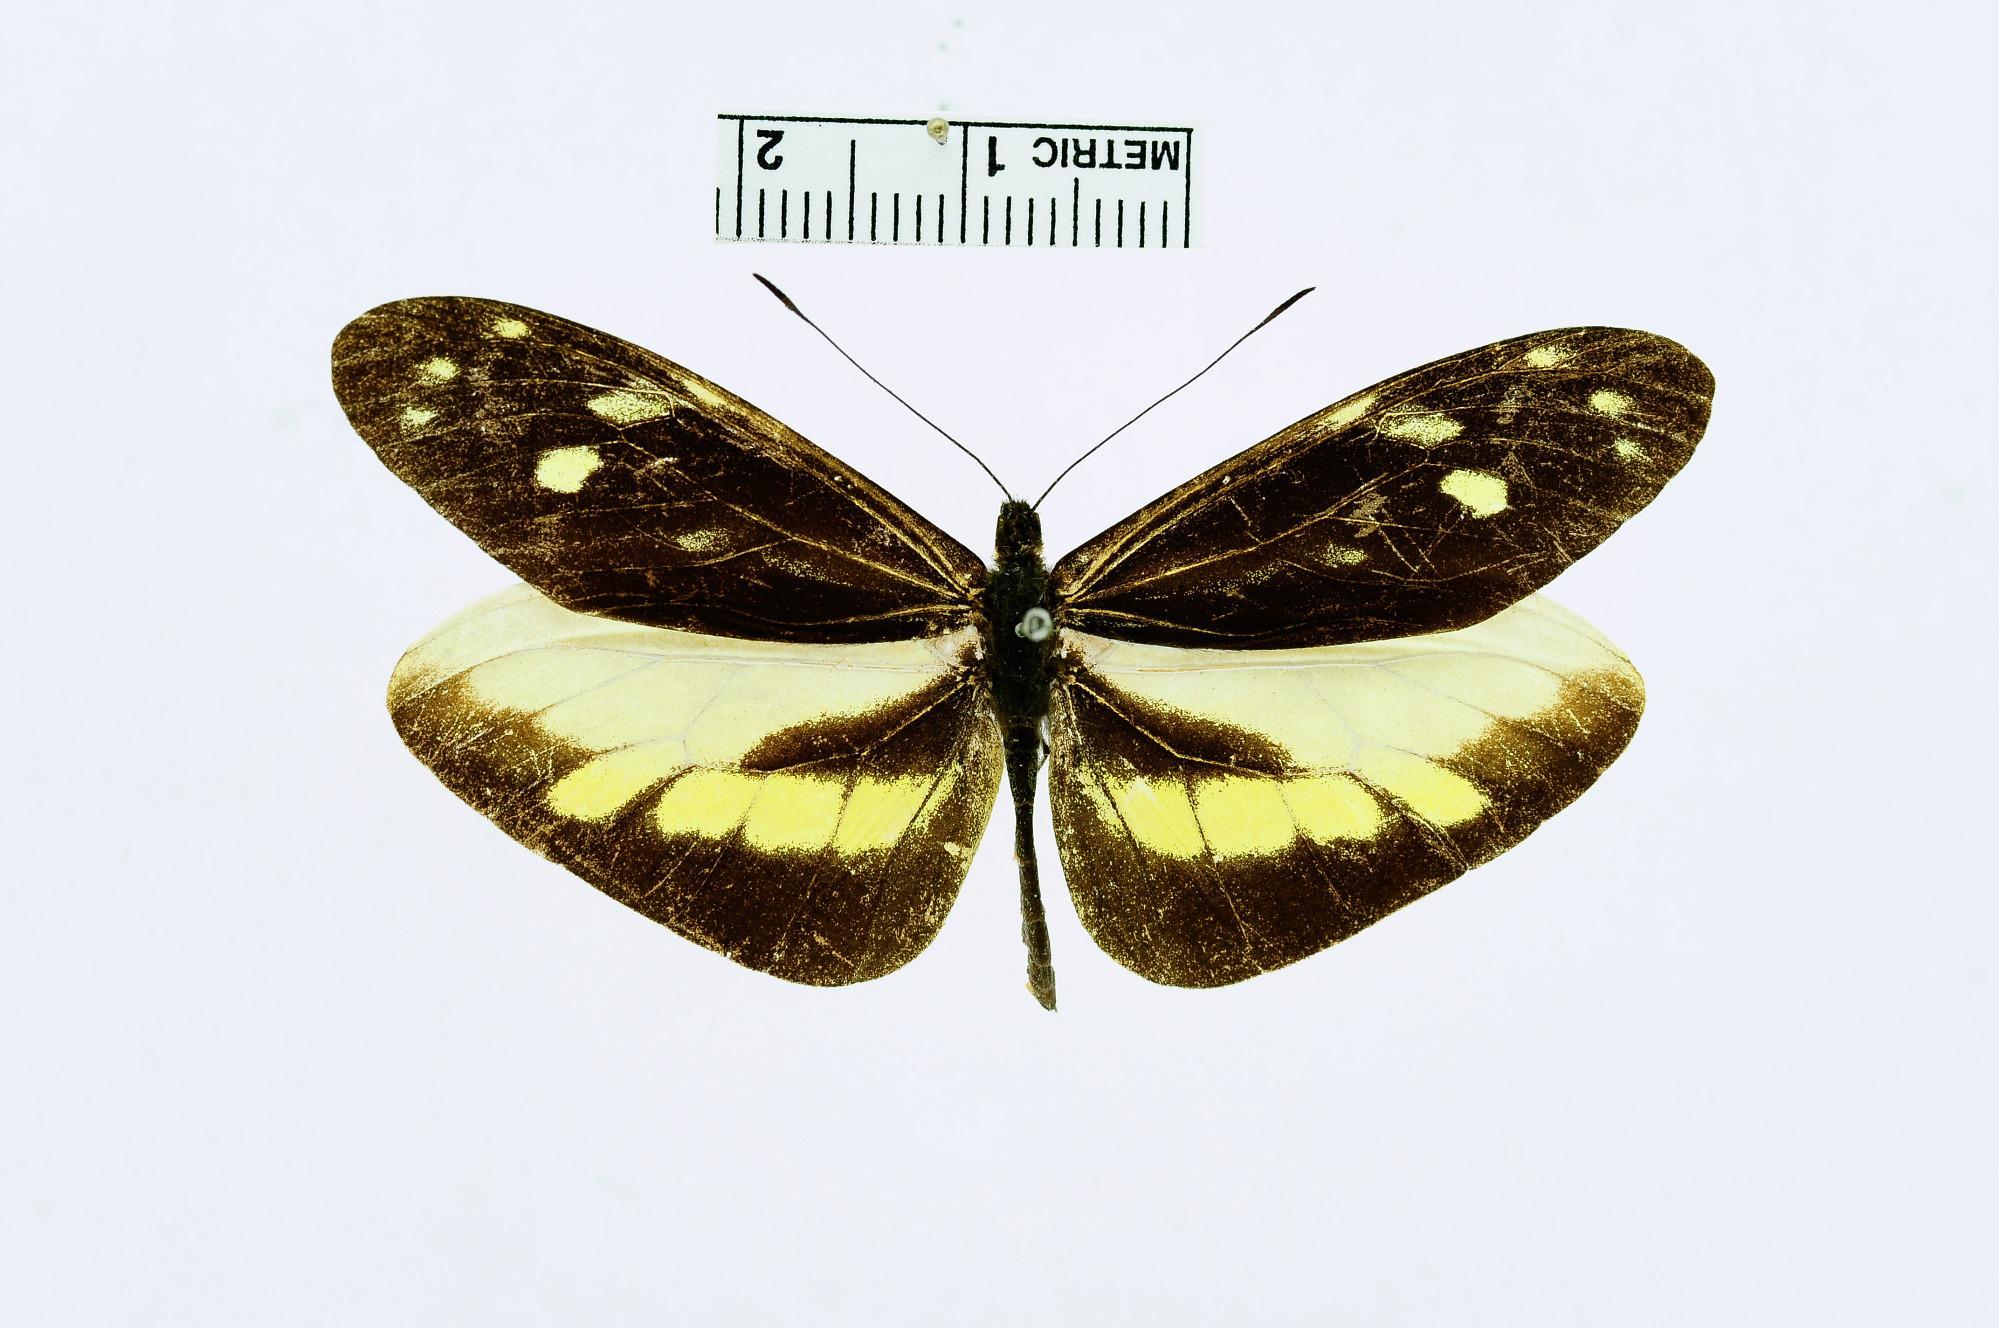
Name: Enantia lua costaricensis
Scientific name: Enantia lua costaricensis Schaus, 1913
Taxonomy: Animalia, Arthropoda, Insecta, Lepidoptera, Pieridae, Dismorphiinae
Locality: Cachi, Cartago, Costa Rica